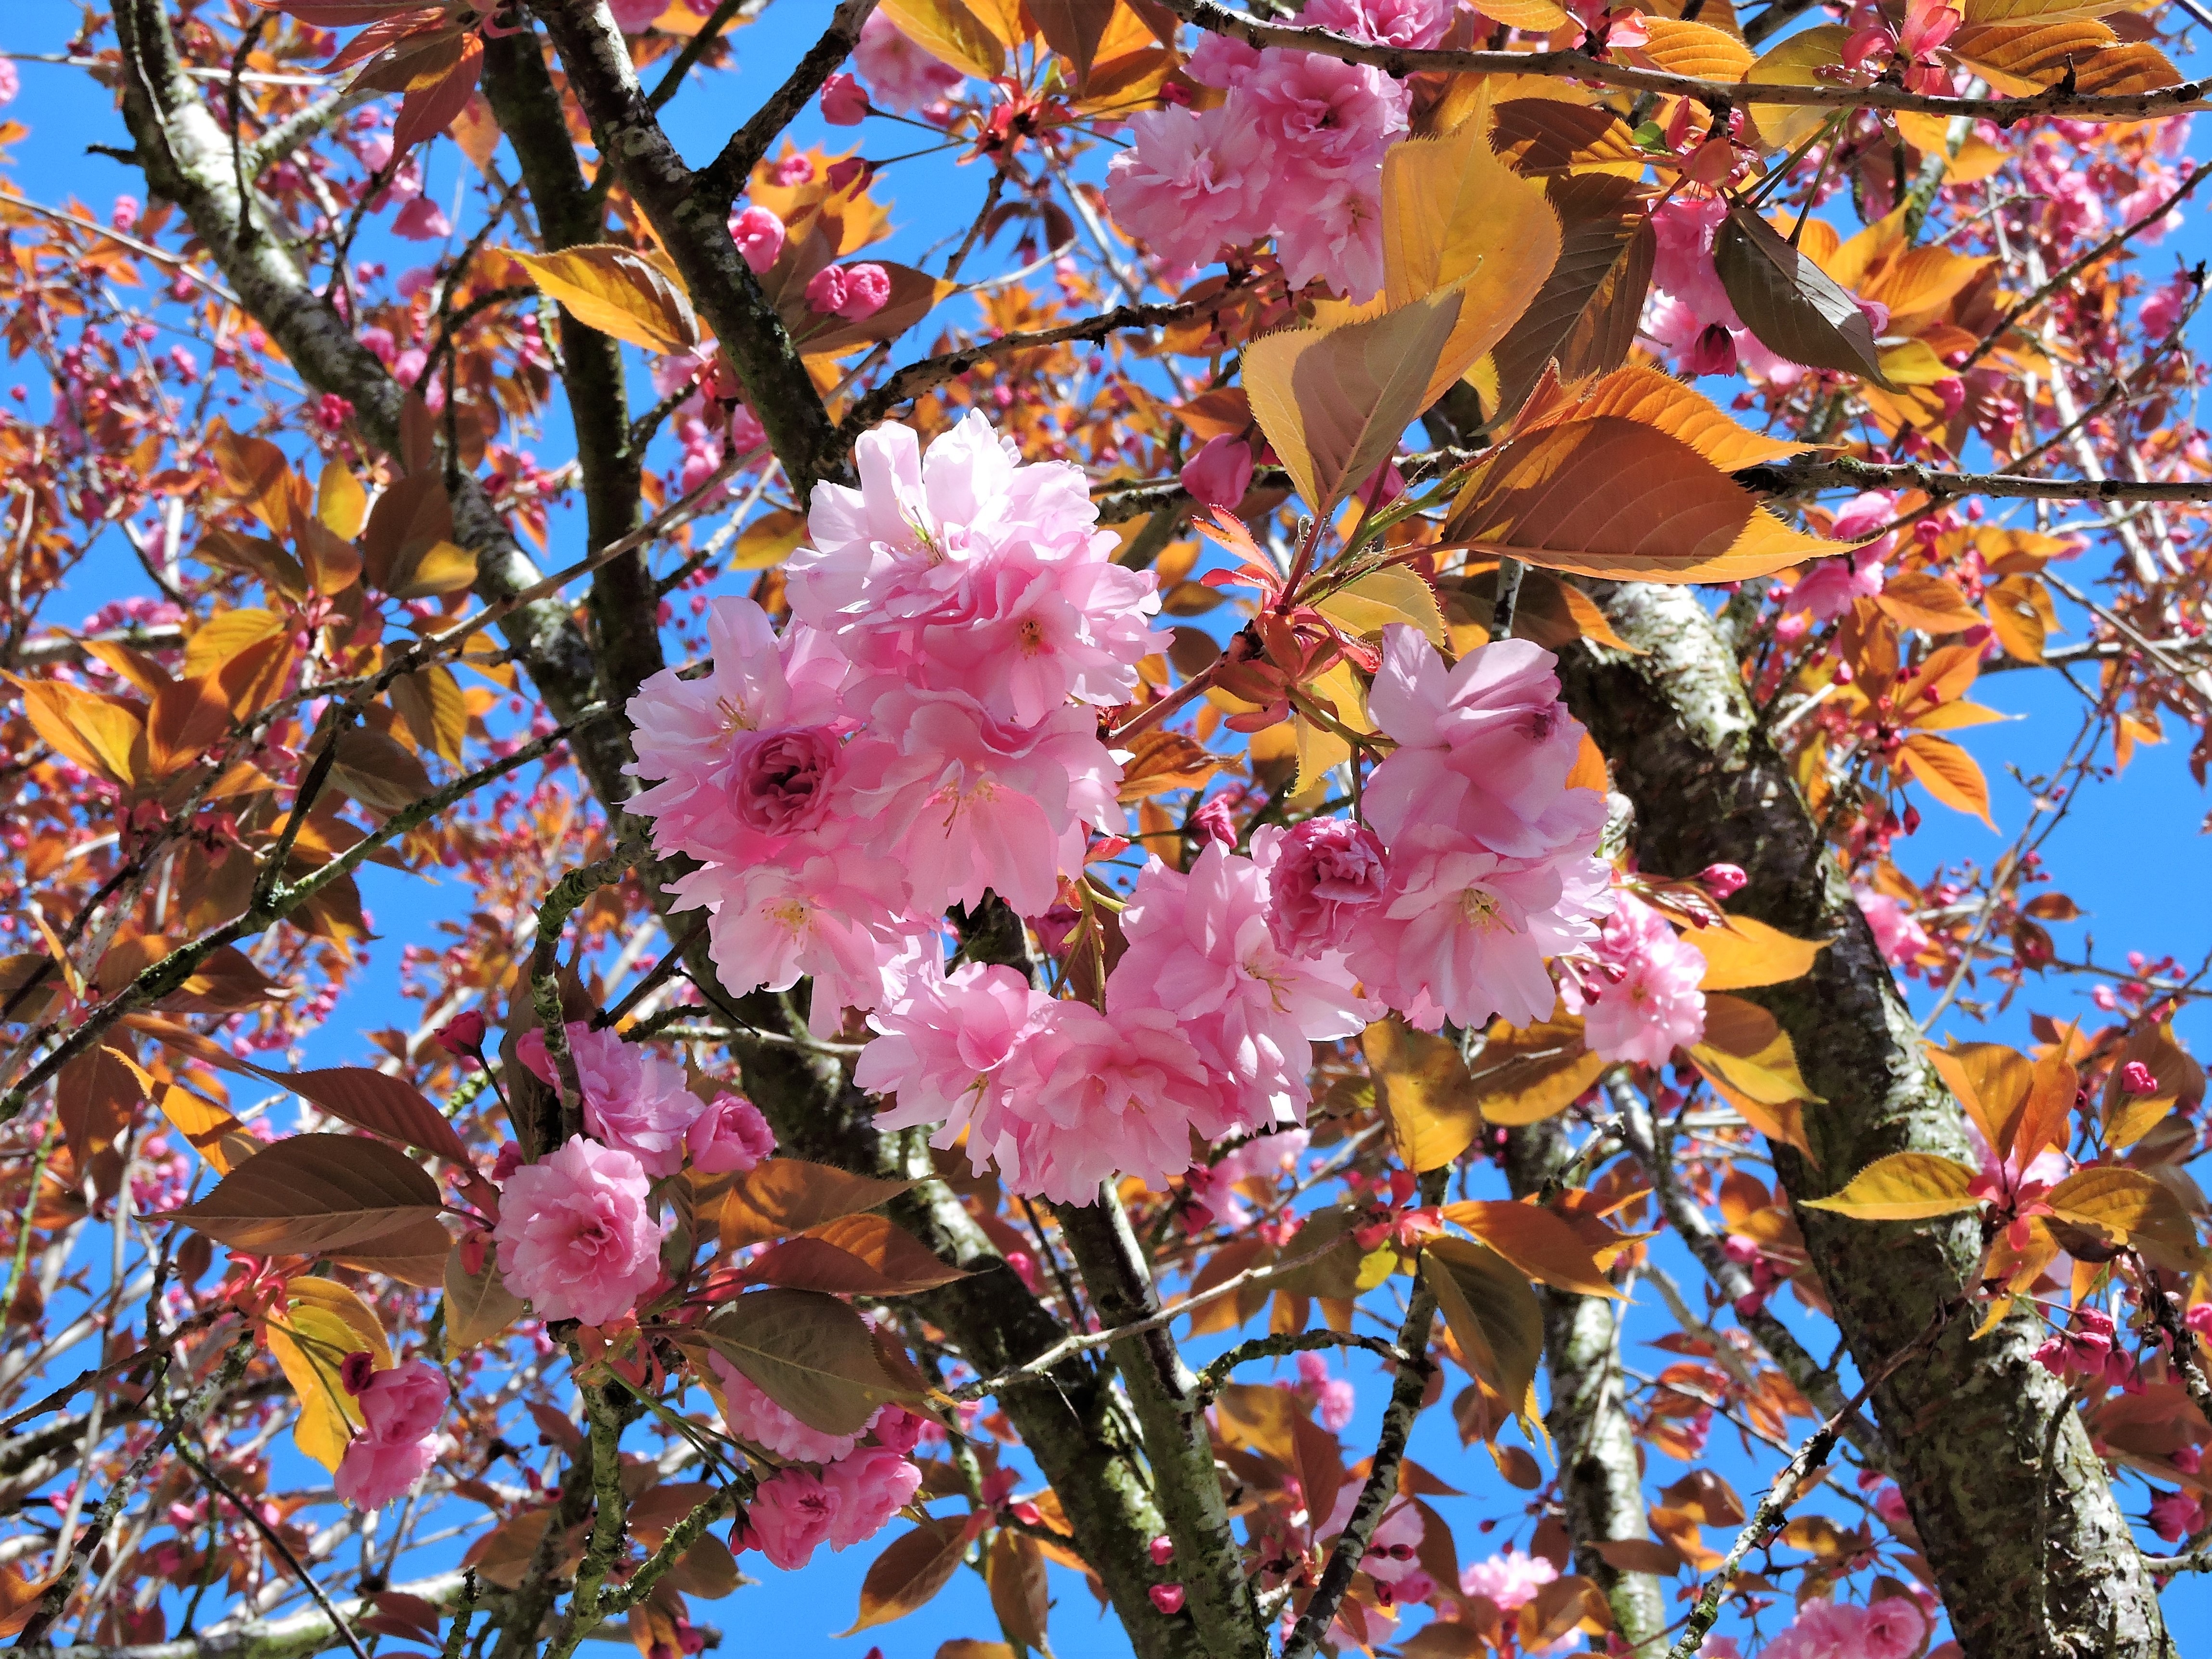
tree, nature, branch, blossom, plant, sky, leaf, flower, bloom, spring, produce, autumn, botany, blooming, pink, flora, season, cherry blossom, blue sky, shrub, flowering plant, woody plant, land plant